Saima Wazed

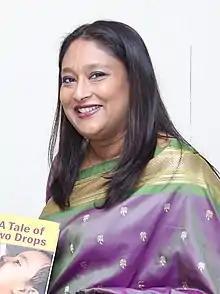
Wazed in 2014

Saima Wazed (born 9 December 1972), also known as Putul, is the daughter of Bangladesh's ousted former prime minister Sheikh Hasina. She served as the South East Asian regional director for the World Health Organization from November 1, 2023 to July 11, 2025.